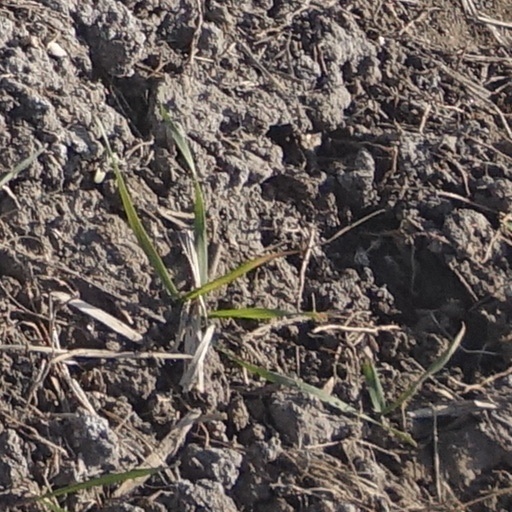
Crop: wheat